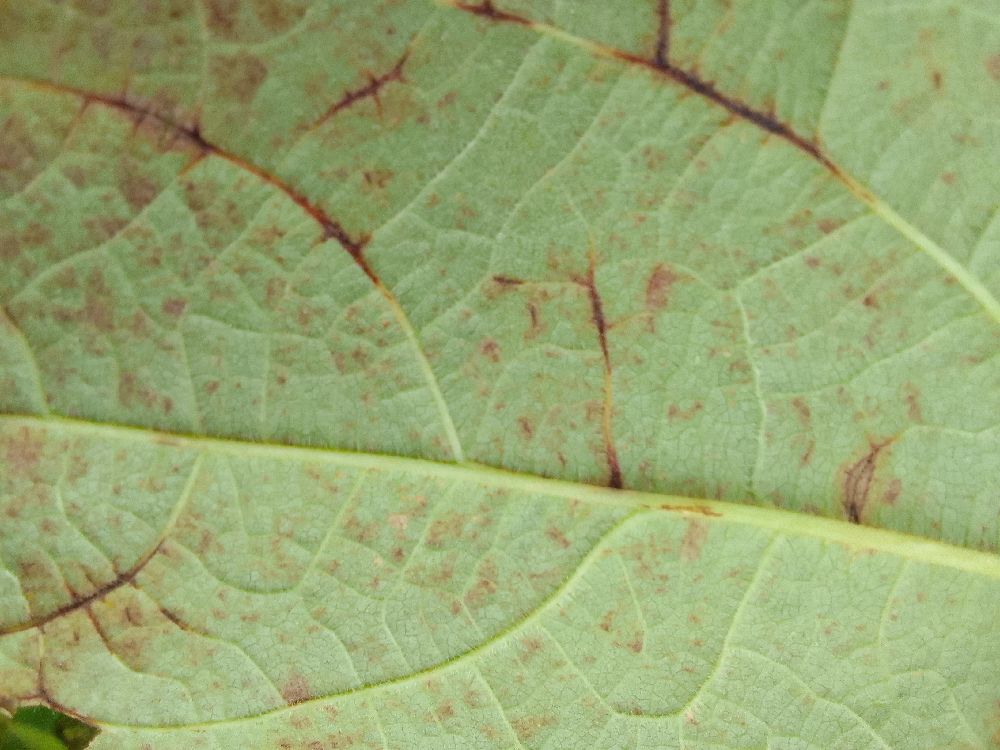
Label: anthracnose